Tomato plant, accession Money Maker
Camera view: horizontal (90 deg, fisheye); turntable rotation: 300 degrees
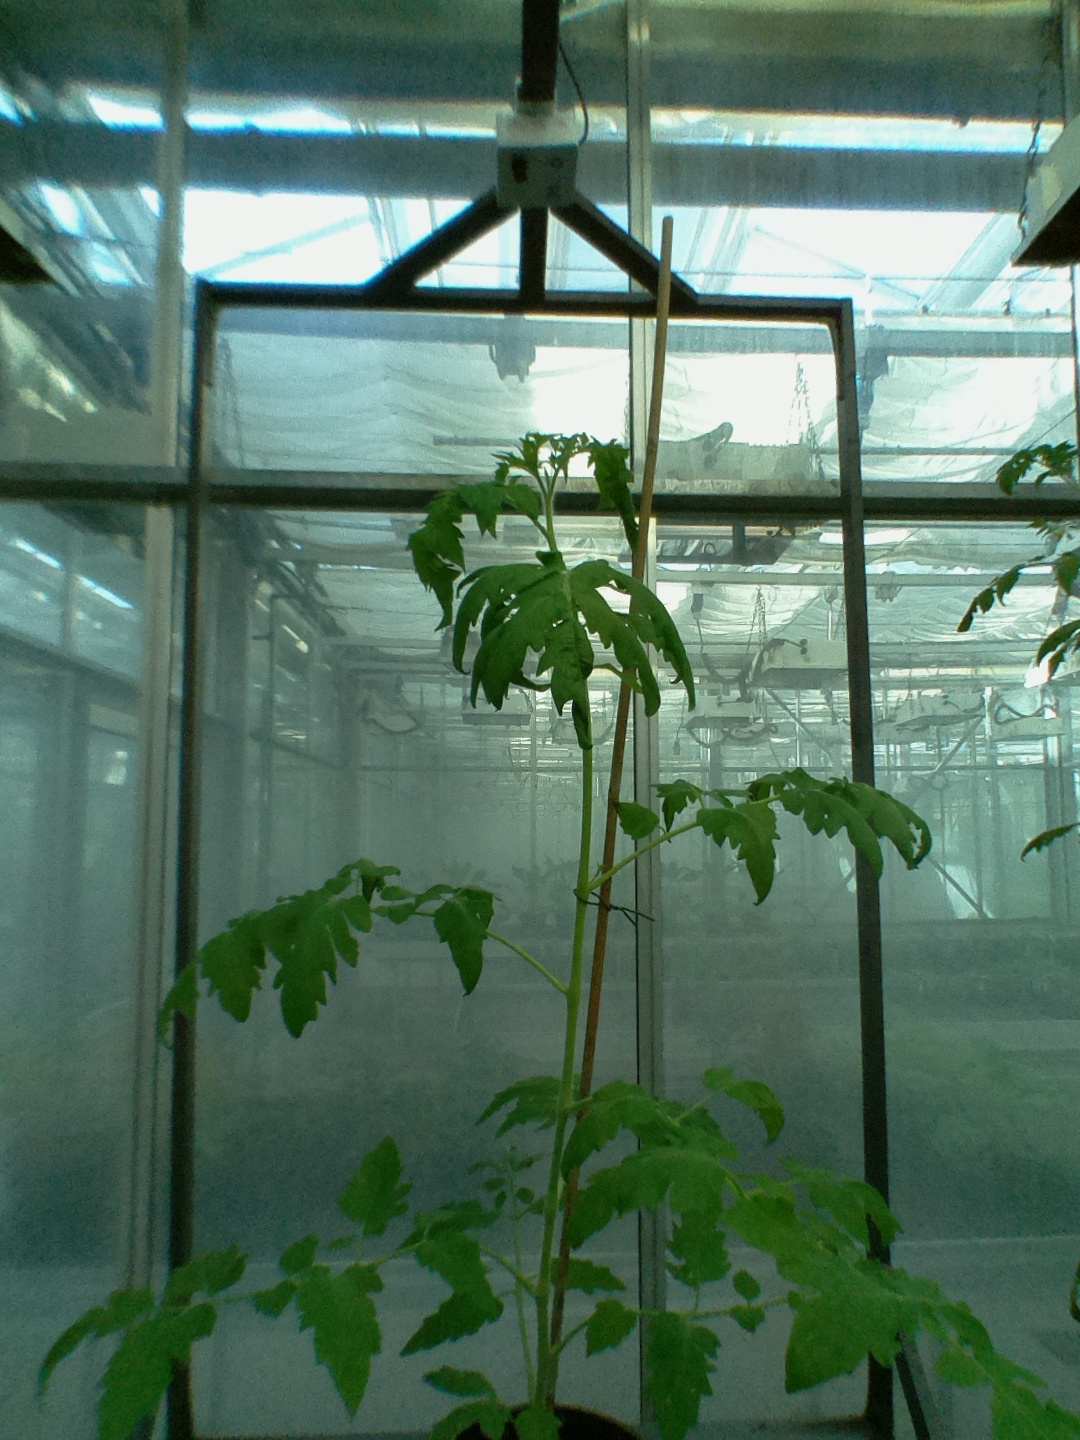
BBCH growth stage 53: 3 inflorescences visible